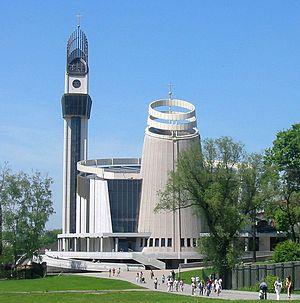
Le sanctuaire de la Miséricorde Divine, situé à Cracovie en Pologne, est une basilique catholique romaine en l'honneur de l'icône de la Miséricorde divine qui y est exposée.